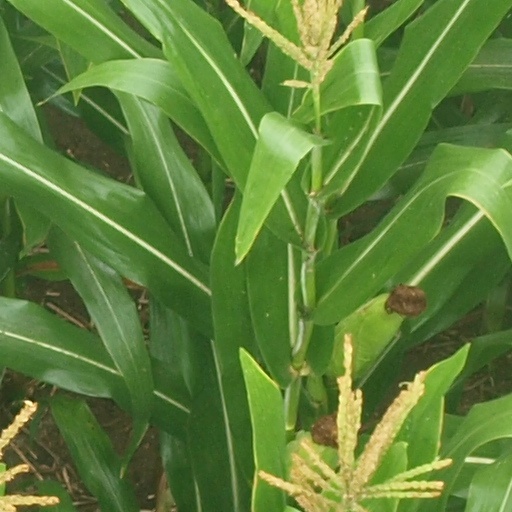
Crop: maize; corn